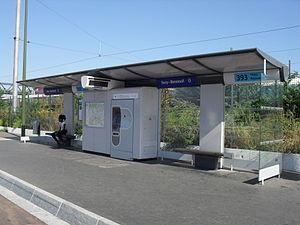
Station TCSP 393
Un distributeur automatique de titres de transport est un automate de vente qui vend des titres de transport dans les transports publics.
La gare de Sucy - Bonneuil est une gare ferroviaire française de la commune de Sucy-en-Brie, dans le département du Val-de-Marne, en région Île-de-France.
La ligne de bus RATP 393 est une ligne de bus à haut niveau de service située dans le département du Val-de-Marne. Exploitée par la Régie autonome des transports parisiens, elle est mise en service le 10 septembre 2011. Elle remplace l'ancienne ligne RATP 393, qui reliait la station de métro Villejuif – Louis Aragon à la gare de Sucy – Bonneuil.